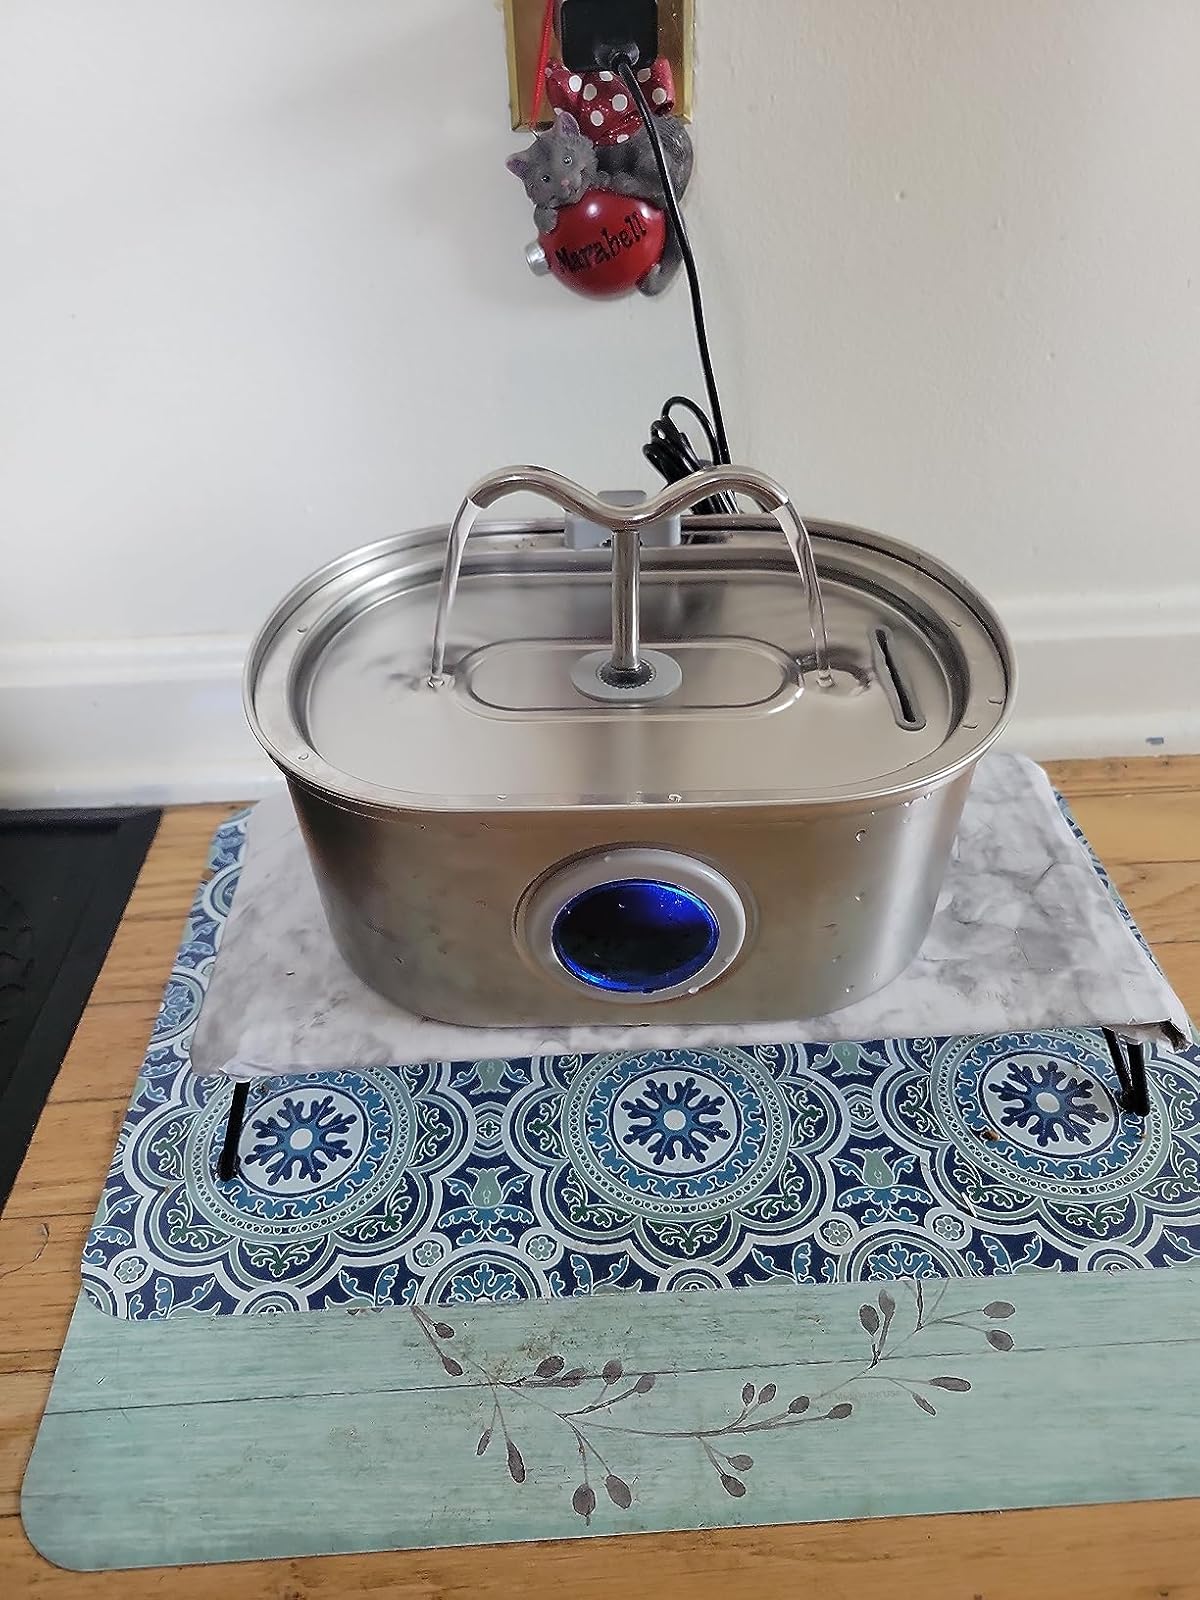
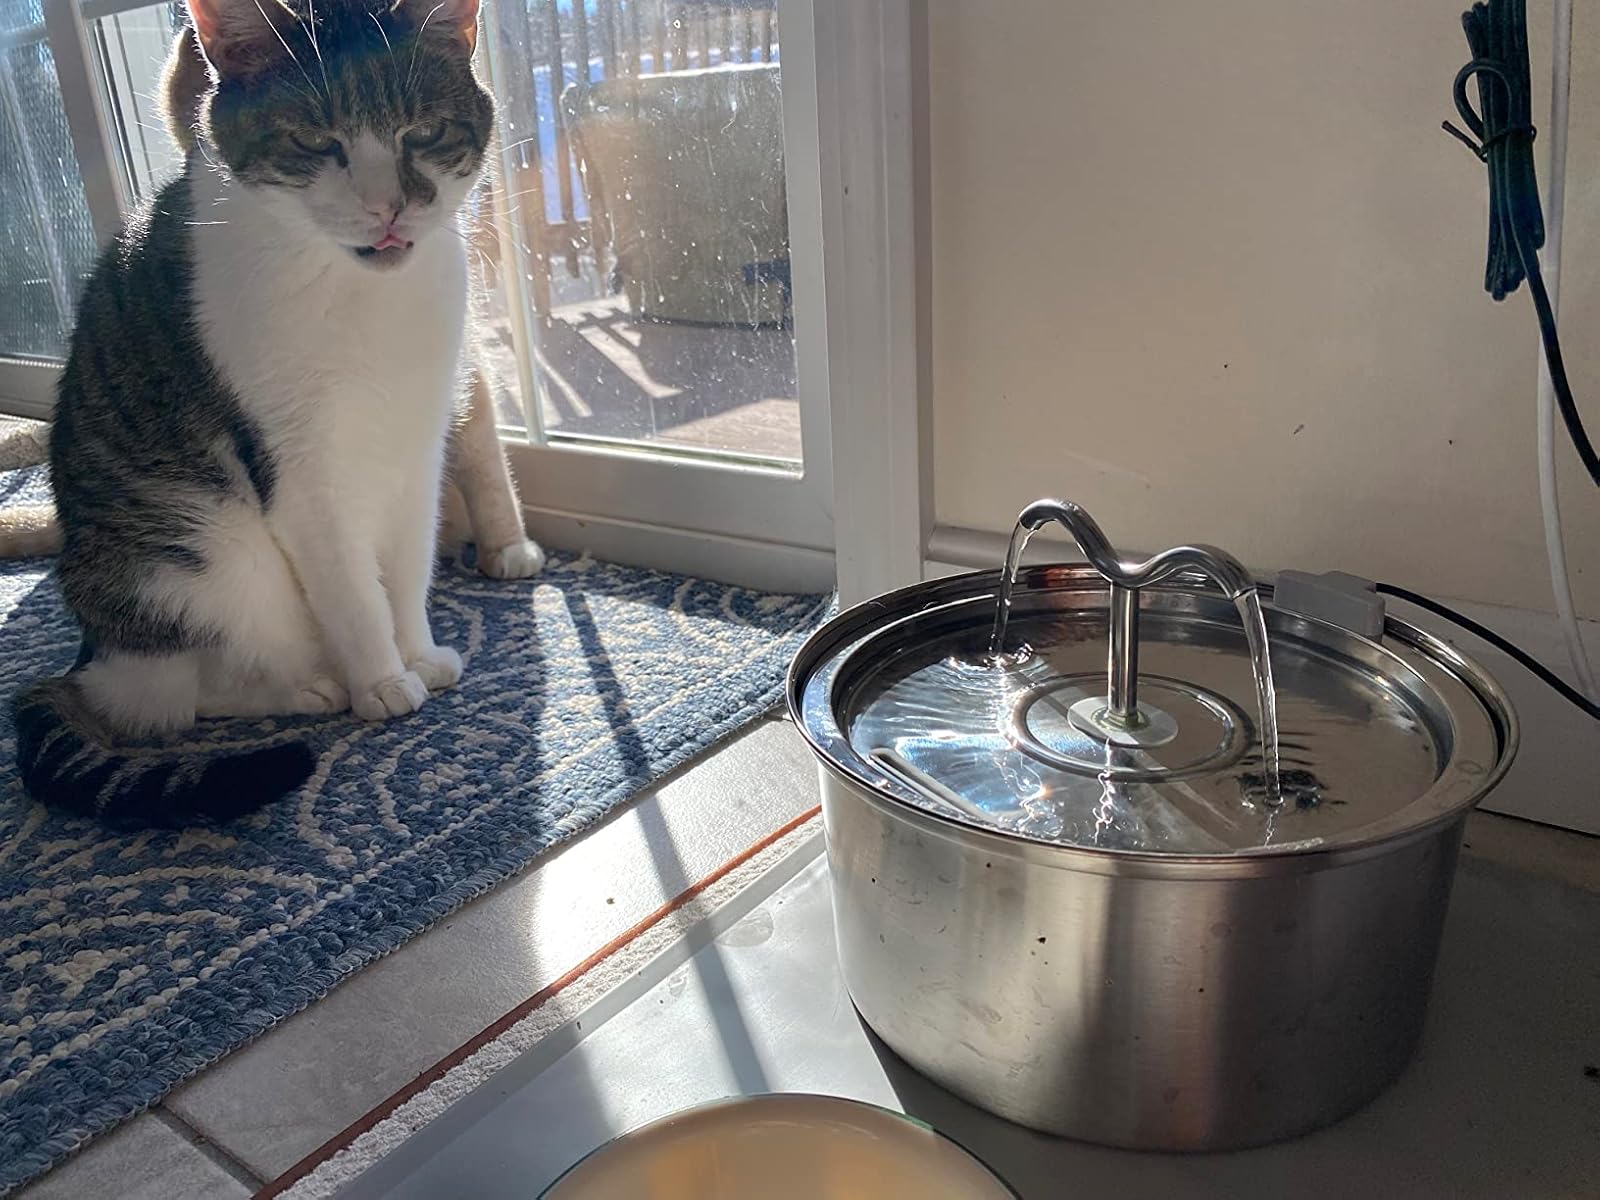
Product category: items_bowl
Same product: no